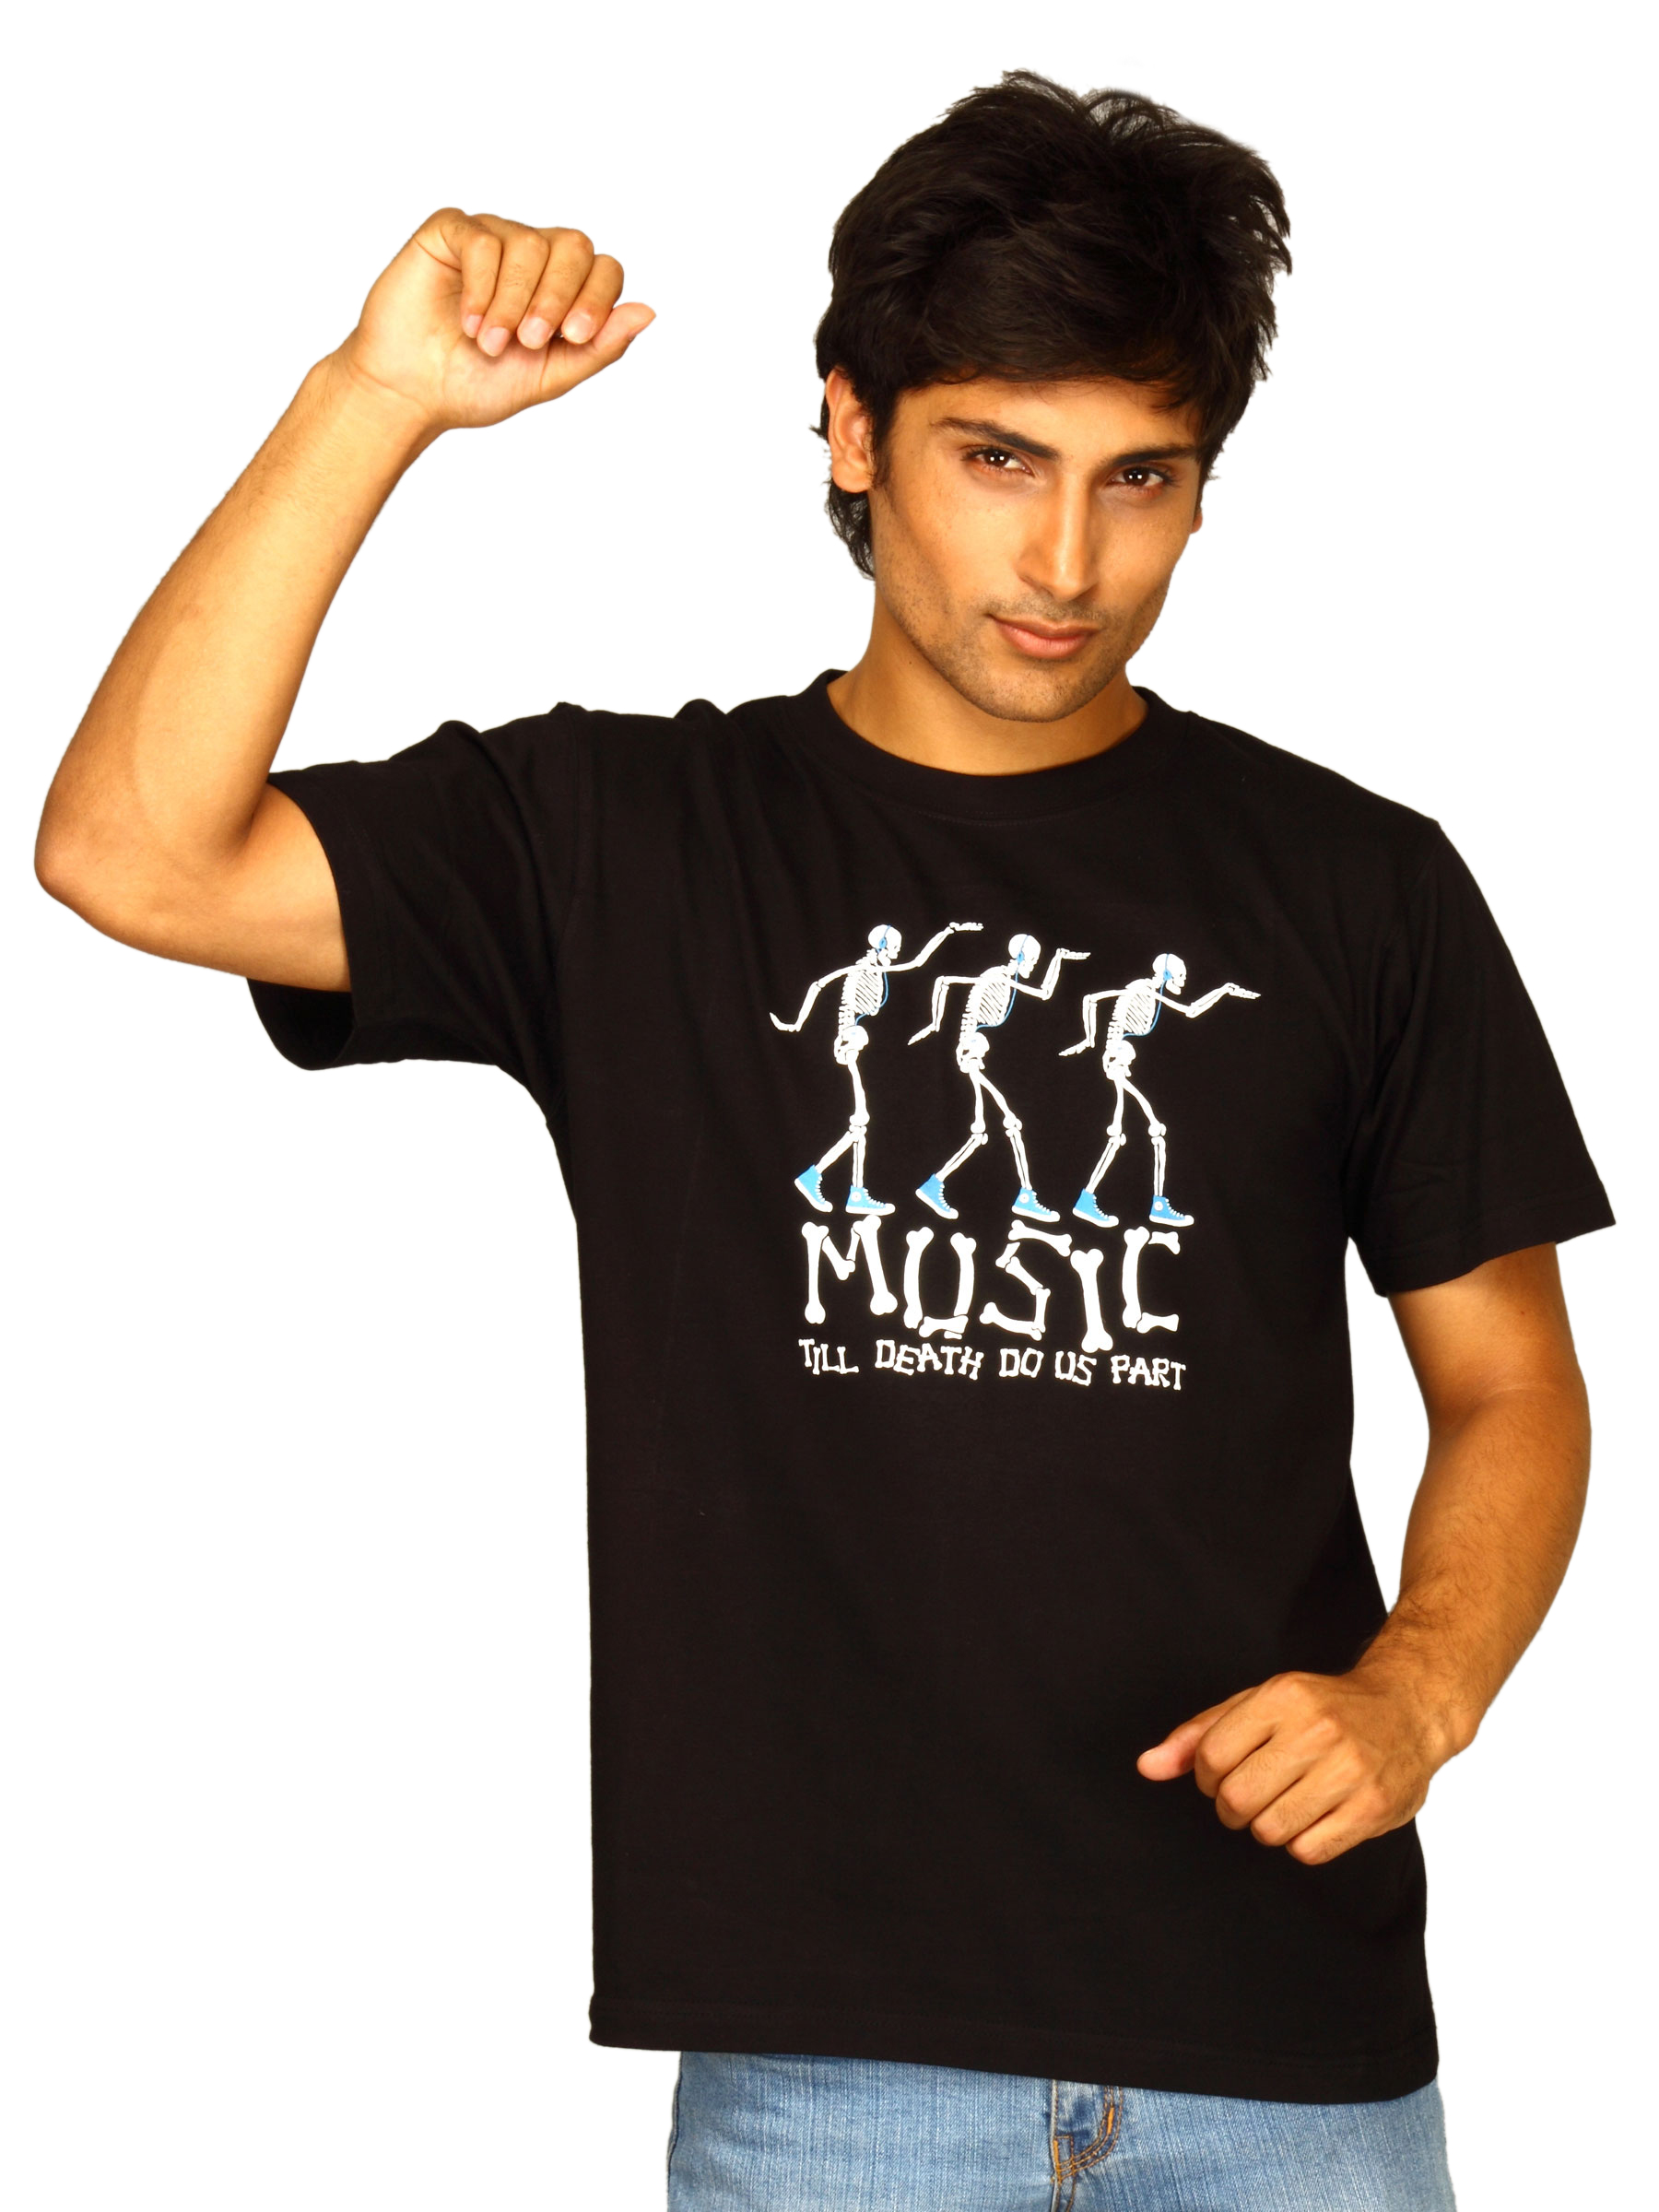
Inkfruit Men's Music Till Death Black T-shirt
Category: Apparel / Topwear / Tshirts
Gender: Men
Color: Black
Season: Summer 2011
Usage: Casual